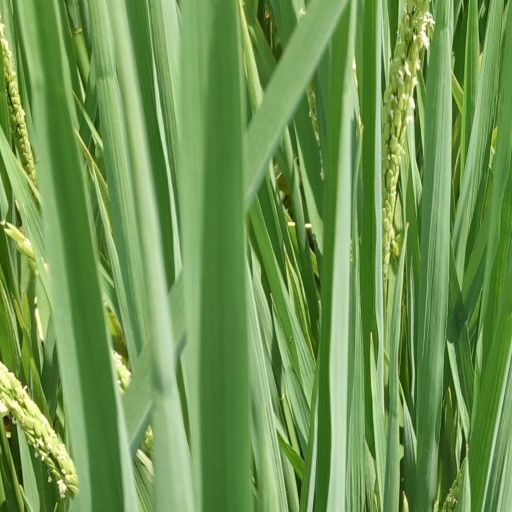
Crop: rice